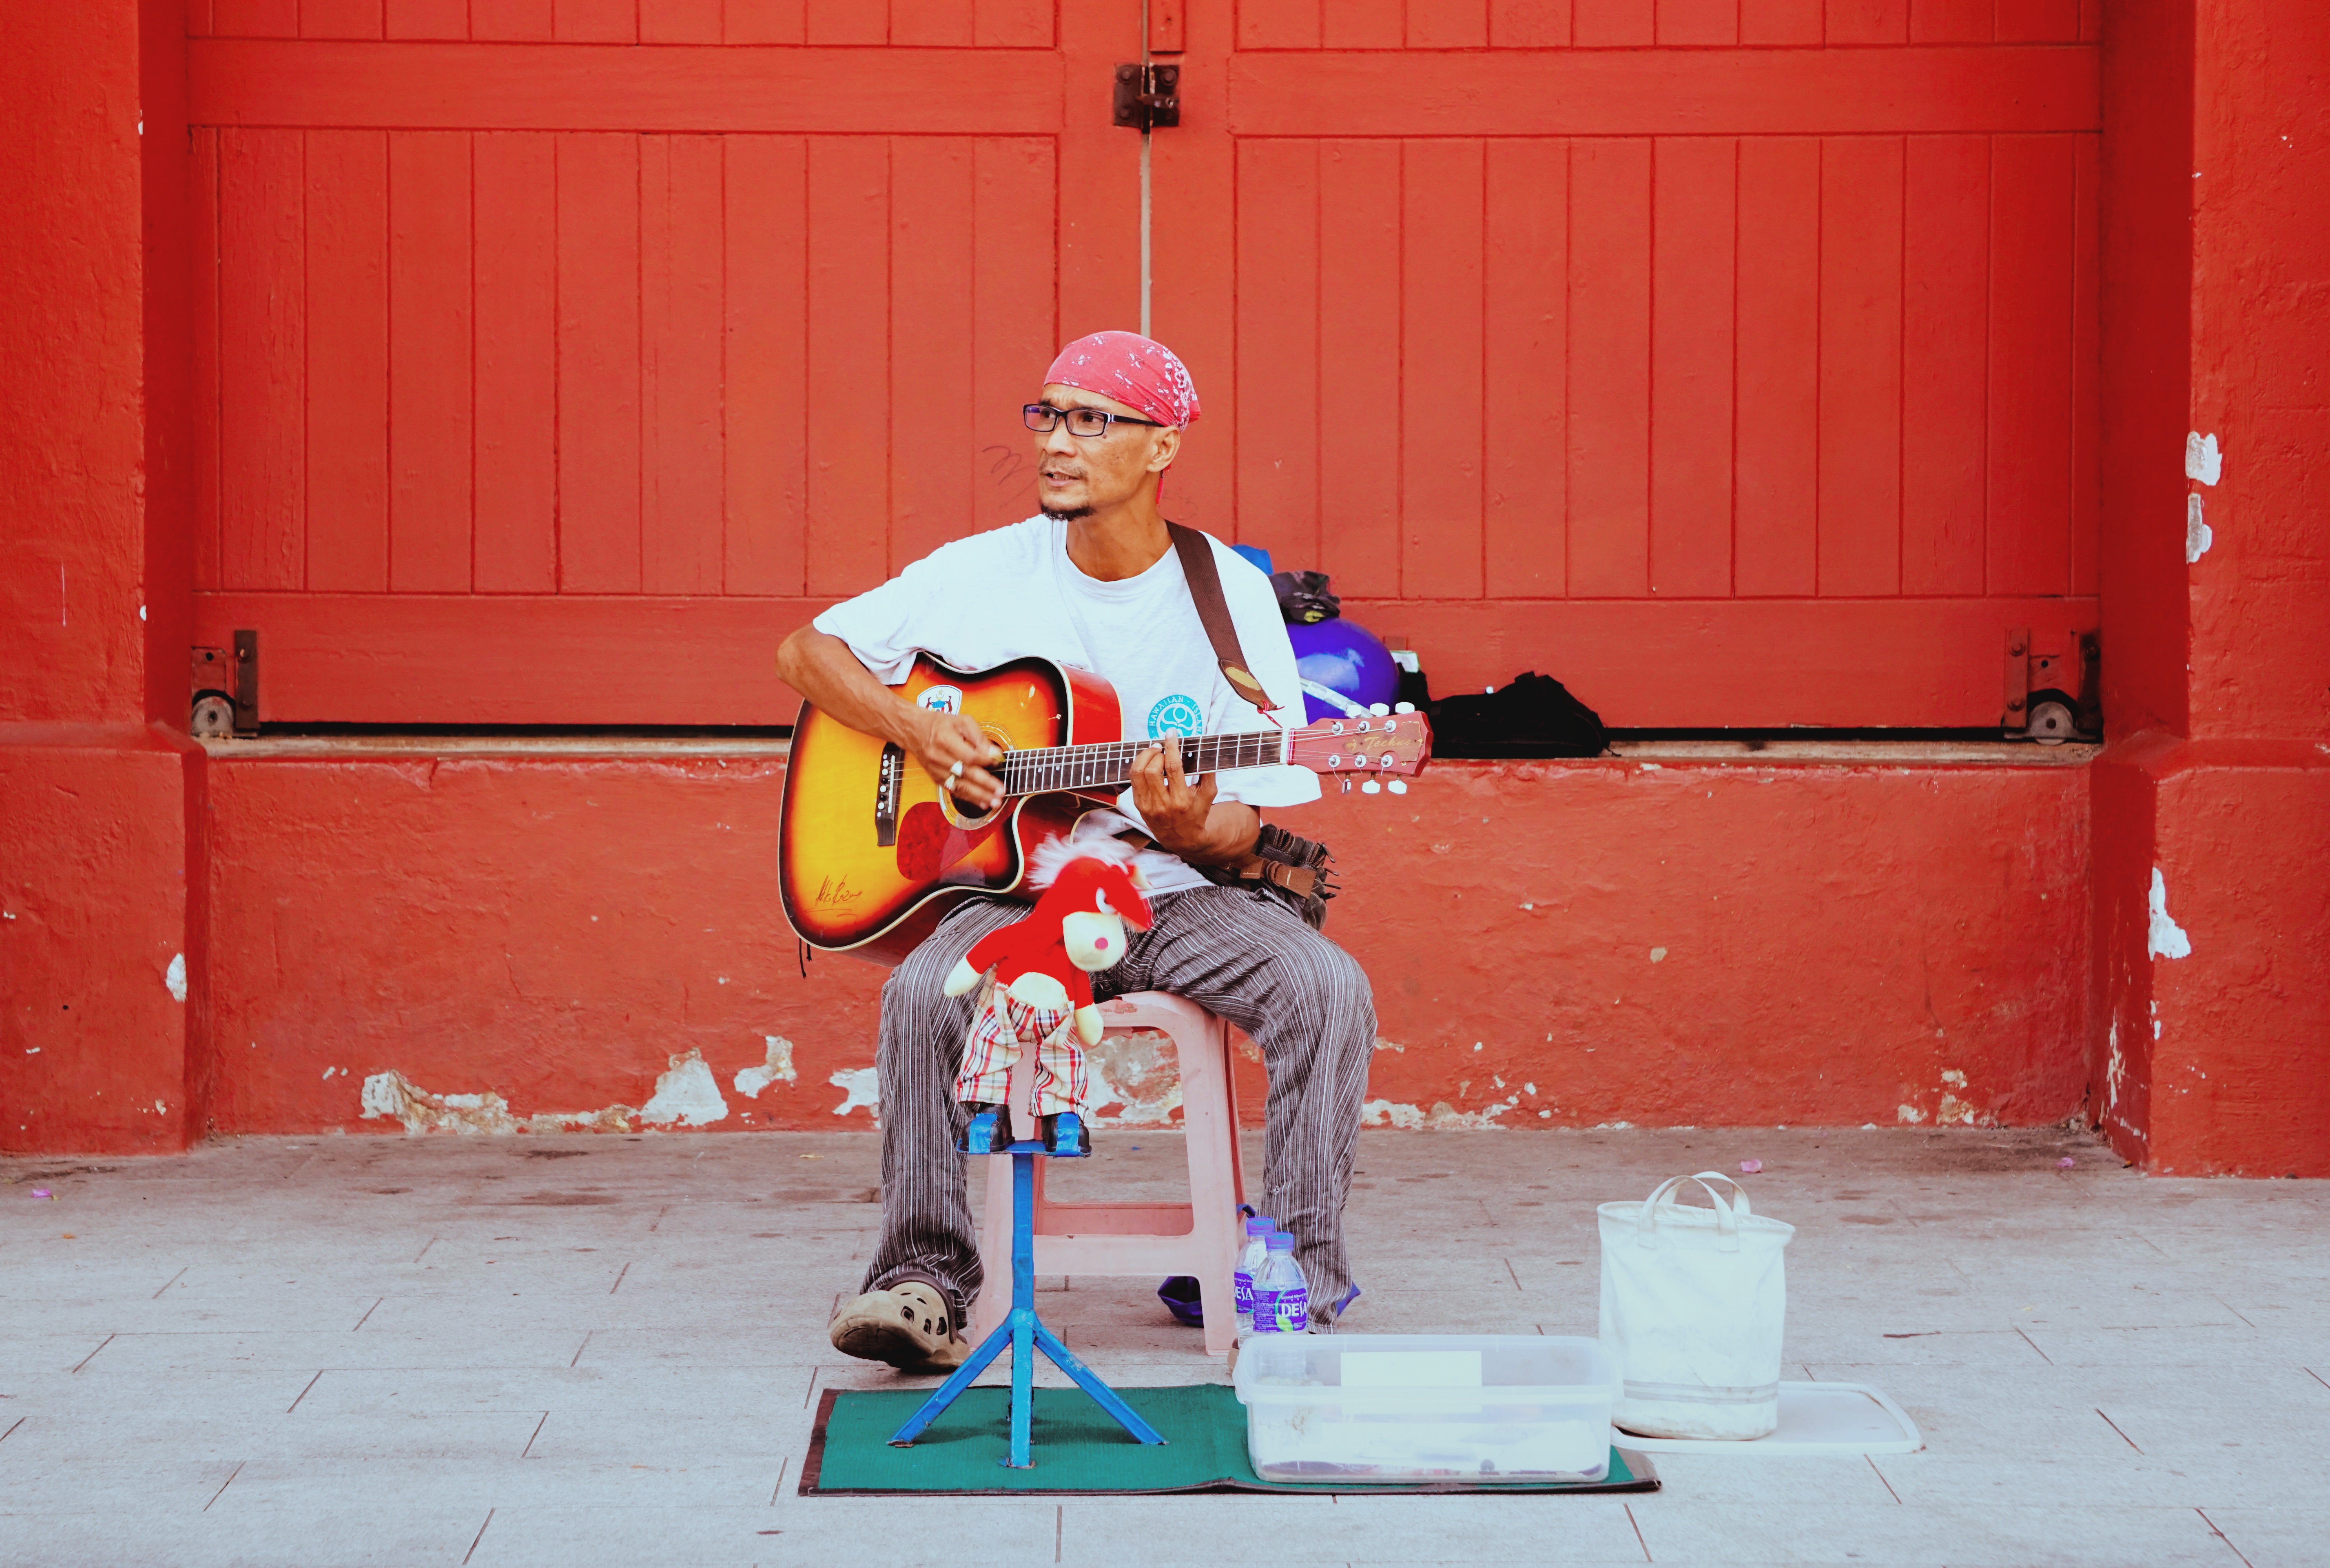
person, red, color, profession, performance art